2013–14 Pune FC season

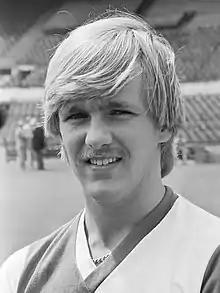
Mike Snoei coaches Pune this season.

Players called for senior international duty during the 2013–14 season while under contract with Pune.